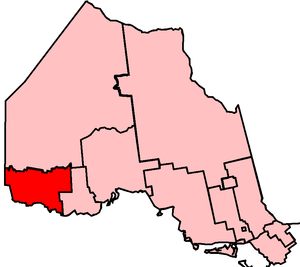
Kenora—Rainy River est une circonscription provinciale de l'Ontario représentée à l'Assemblée législative de l'Ontario depuis 1999.